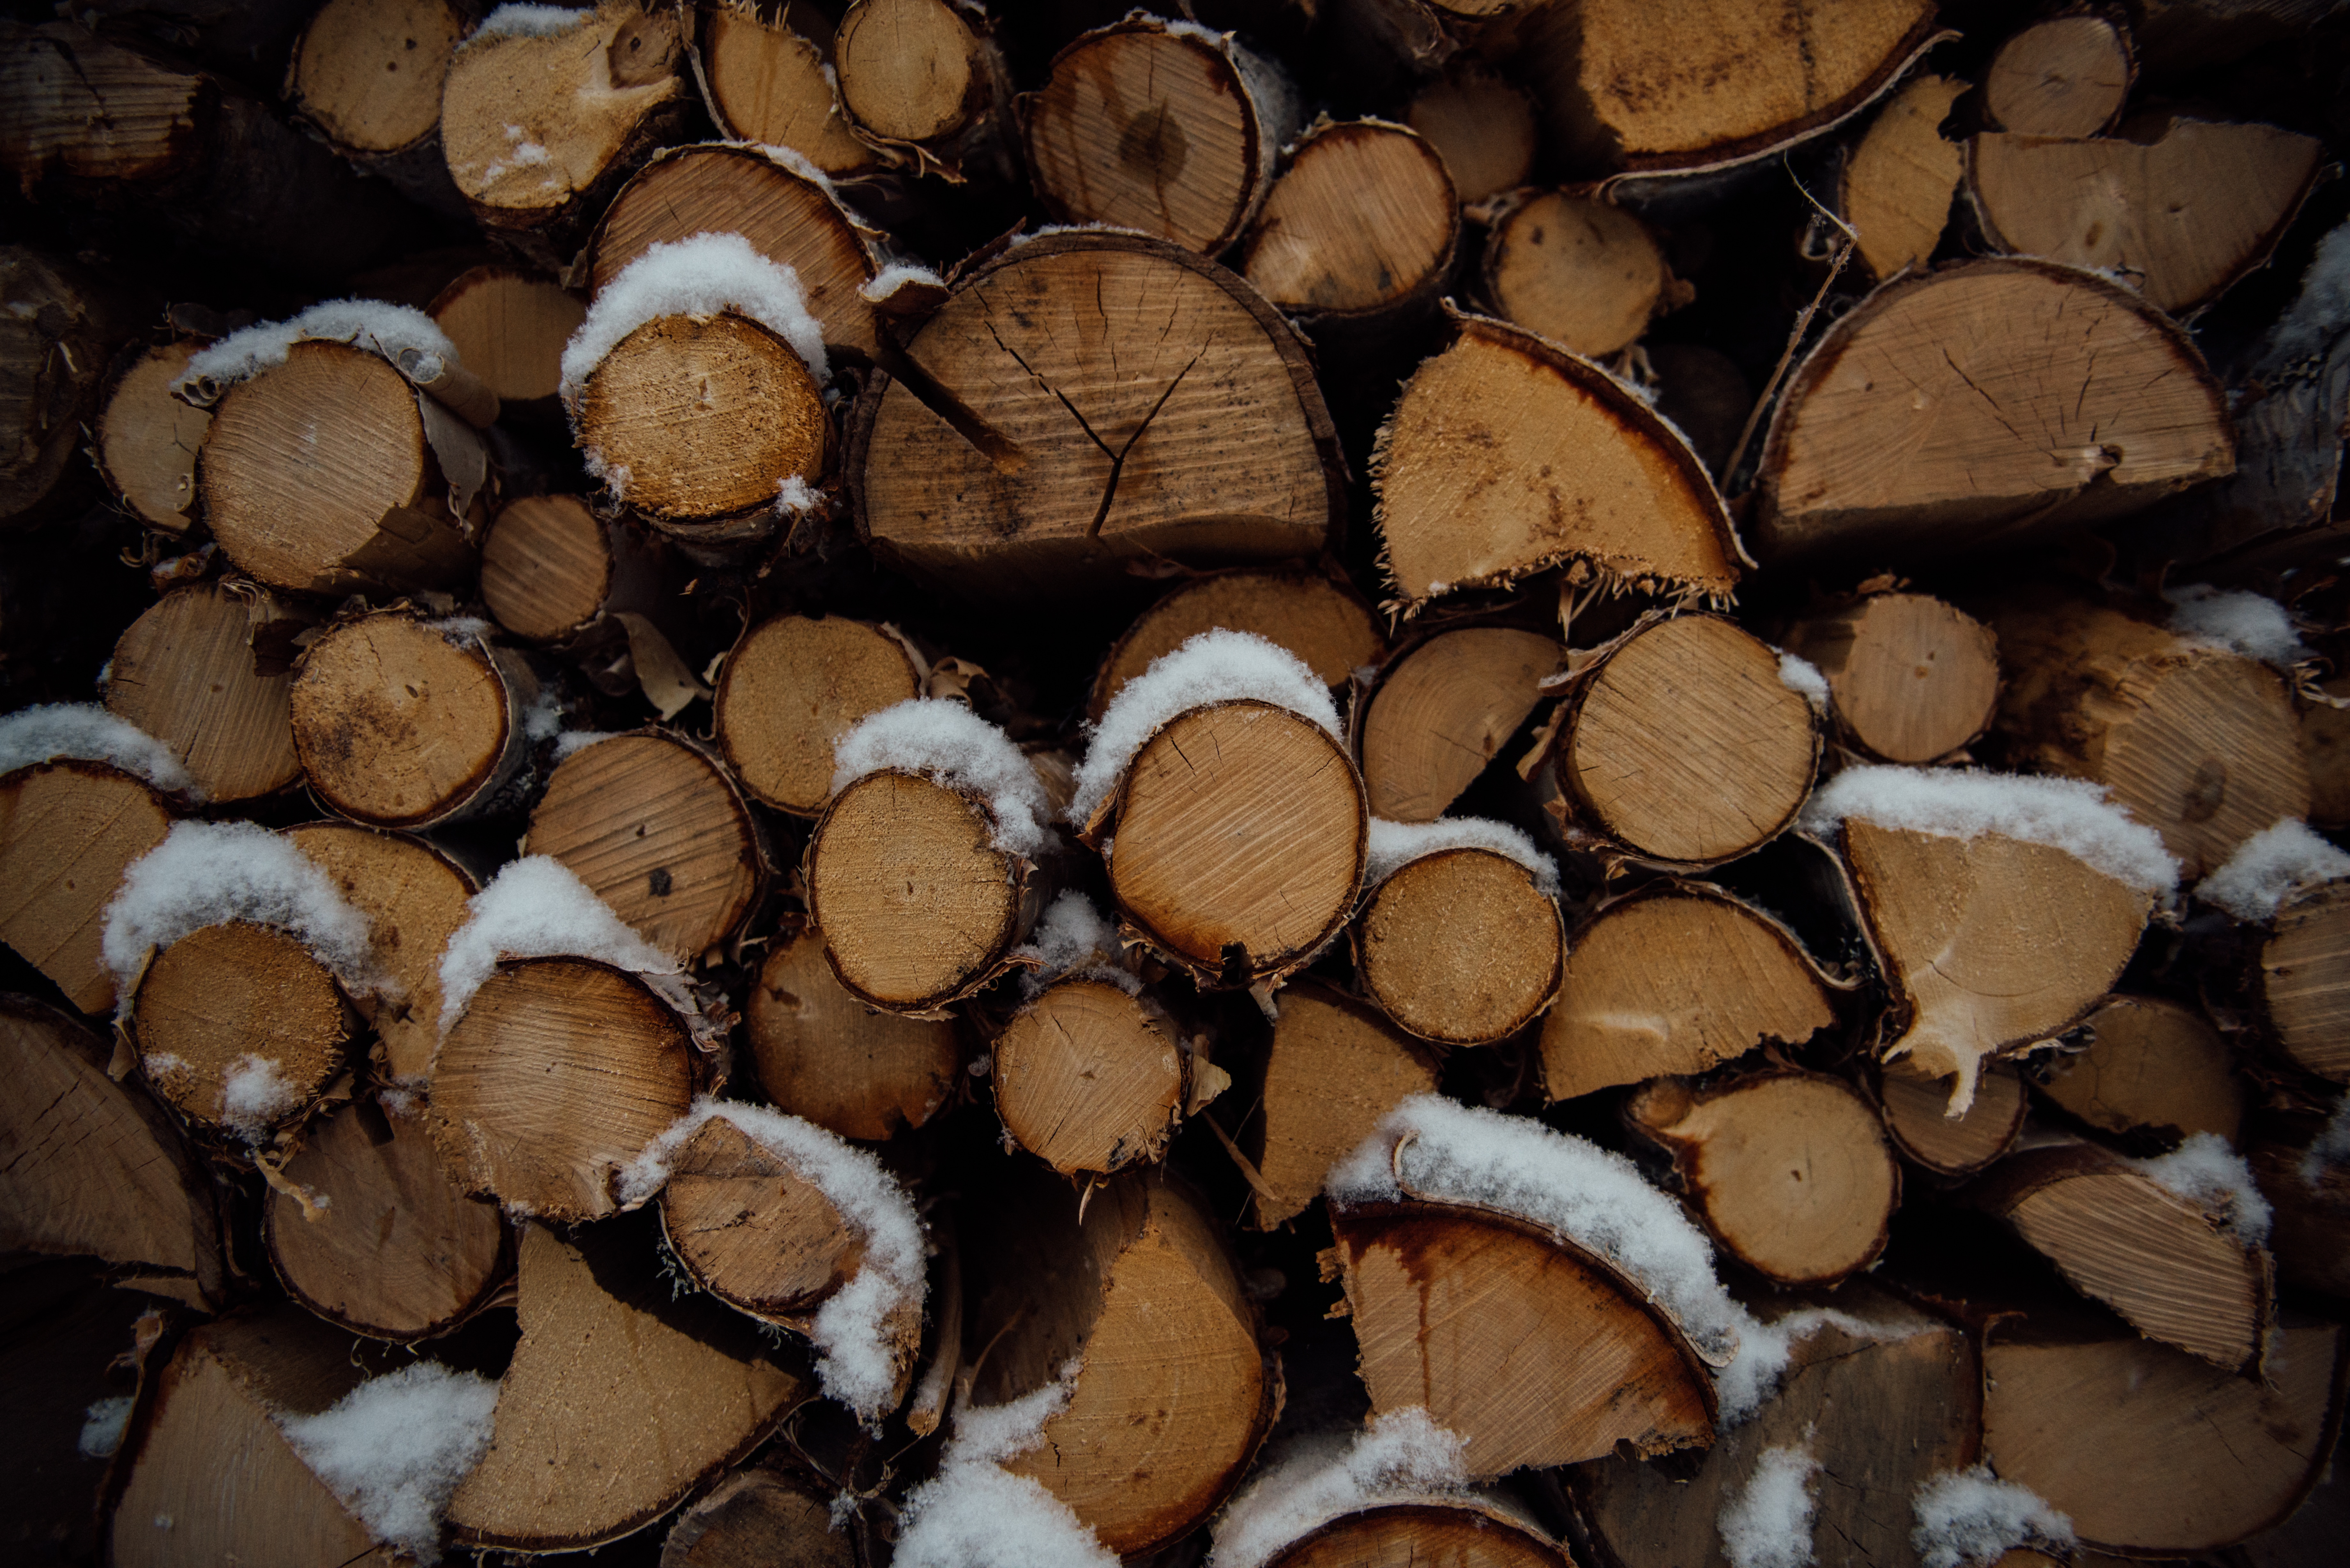
tree, wood, texture, pile, log, food, mushroom, firewood, coconut, edible mushroom, shiitake